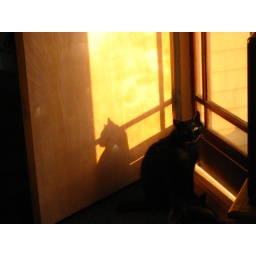
This is my favorite light of the day and my favorite black cat basking in it.